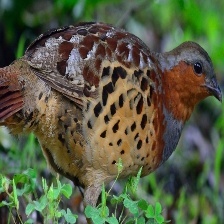
Species: CHINESE BAMBOO PARTRIDGE
Scientific name: BAMBUSICOLA THORACICUS
ImageNet parent category: partridge